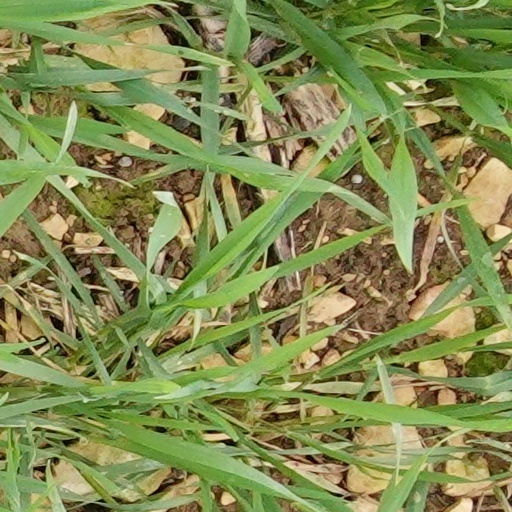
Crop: wheat